Pete Nance

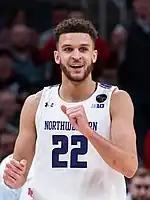
Nance with Northwestern in 2022

Pete Lucas Nance (born February 19, 2000) is an American professional basketball player for the Milwaukee Bucks of the National Basketball Association (NBA), on a two-way contract with the Wisconsin Herd of the NBA G League. He played college basketball for the Northwestern Wildcats and North Carolina Tar Heels. He briefly played in the NBA for the Cleveland Cavaliers and Philadelphia 76ers.